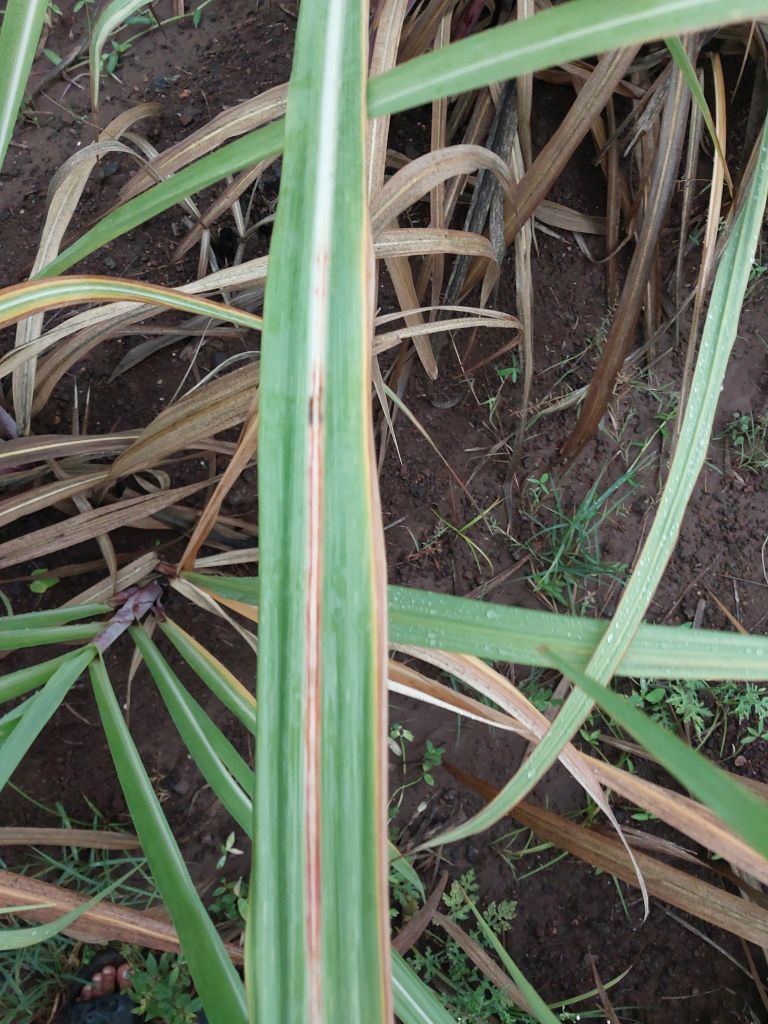
Label: Brown Spot